Biophilic design

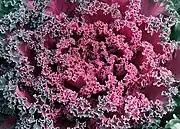
Example of a natural fractal

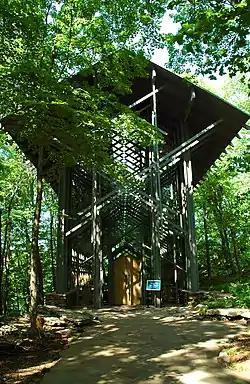
Thorncrown Chapel is often seen as a model of biophilic design due to it having all three of Kellert's experiences.

Each of these experiences are meant to be considered individually when using biophilia in projects, as there is no one right answer for one building type. Each building's architect(s) and project owner(s) must collaborate to include the biophilic principles they believe fit within their scope and most effectively reach their occupants.